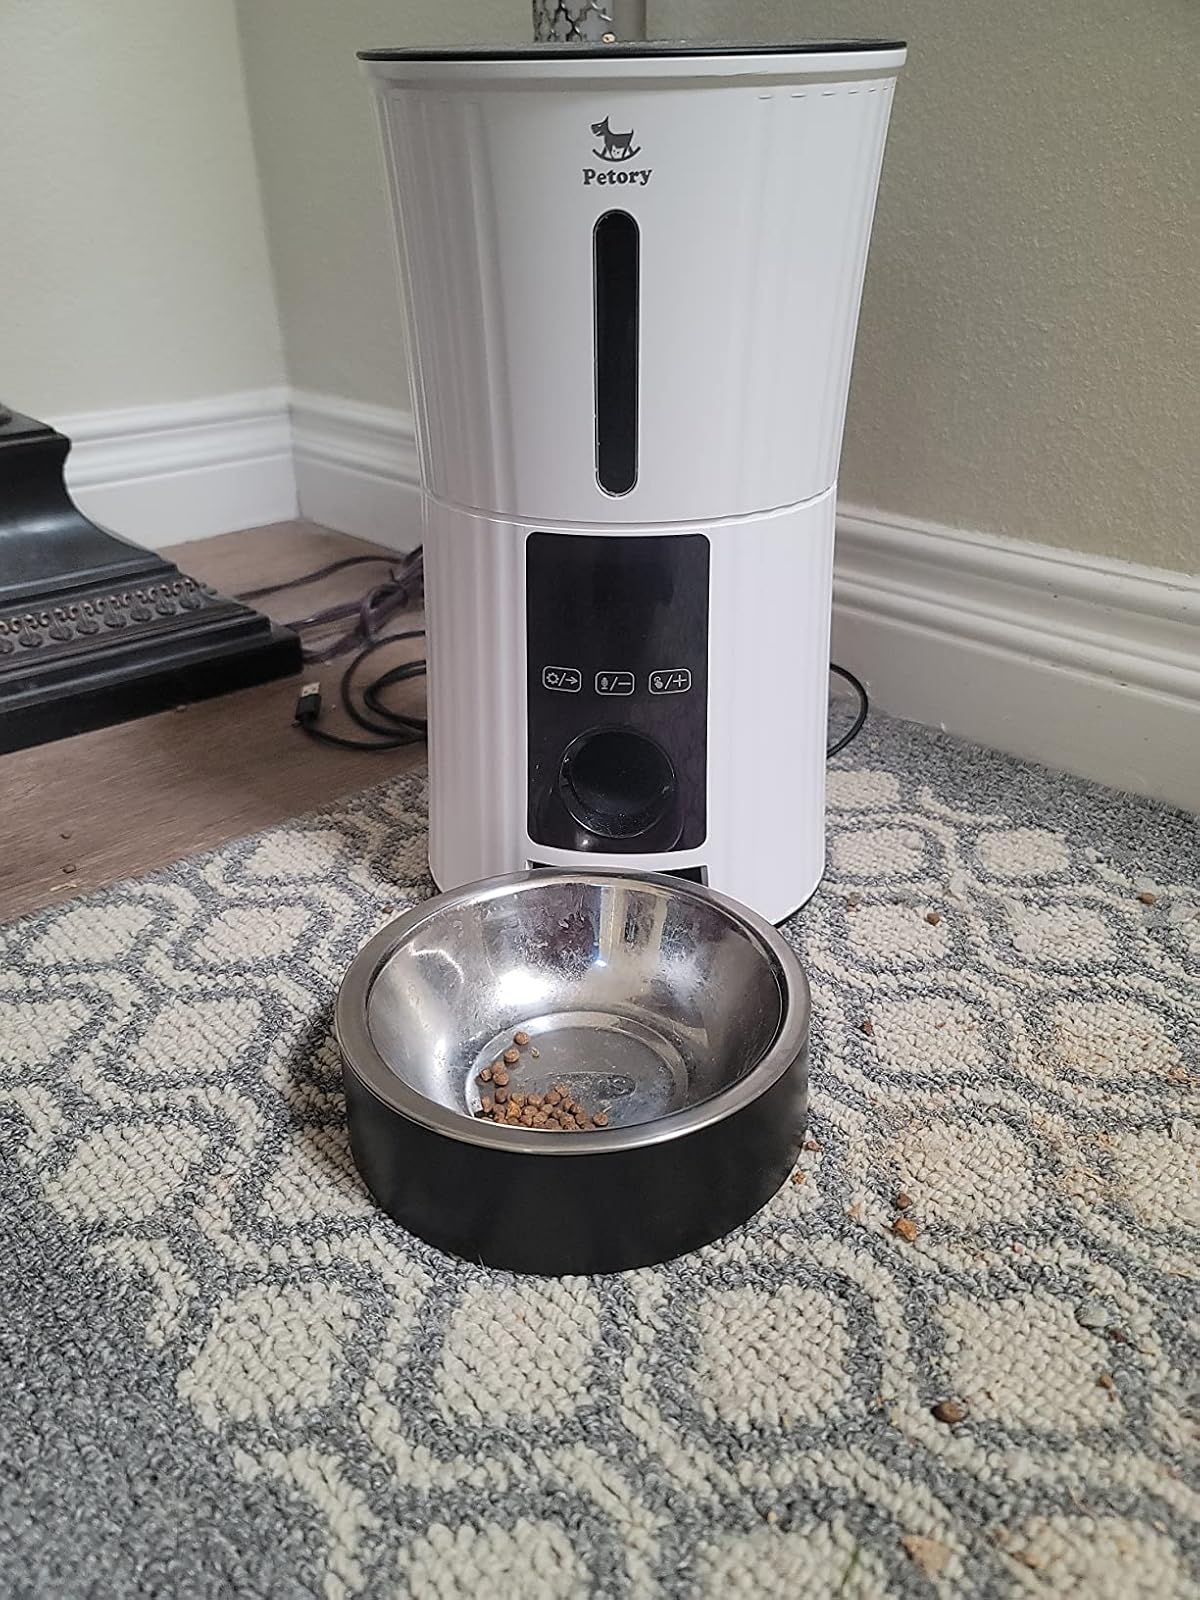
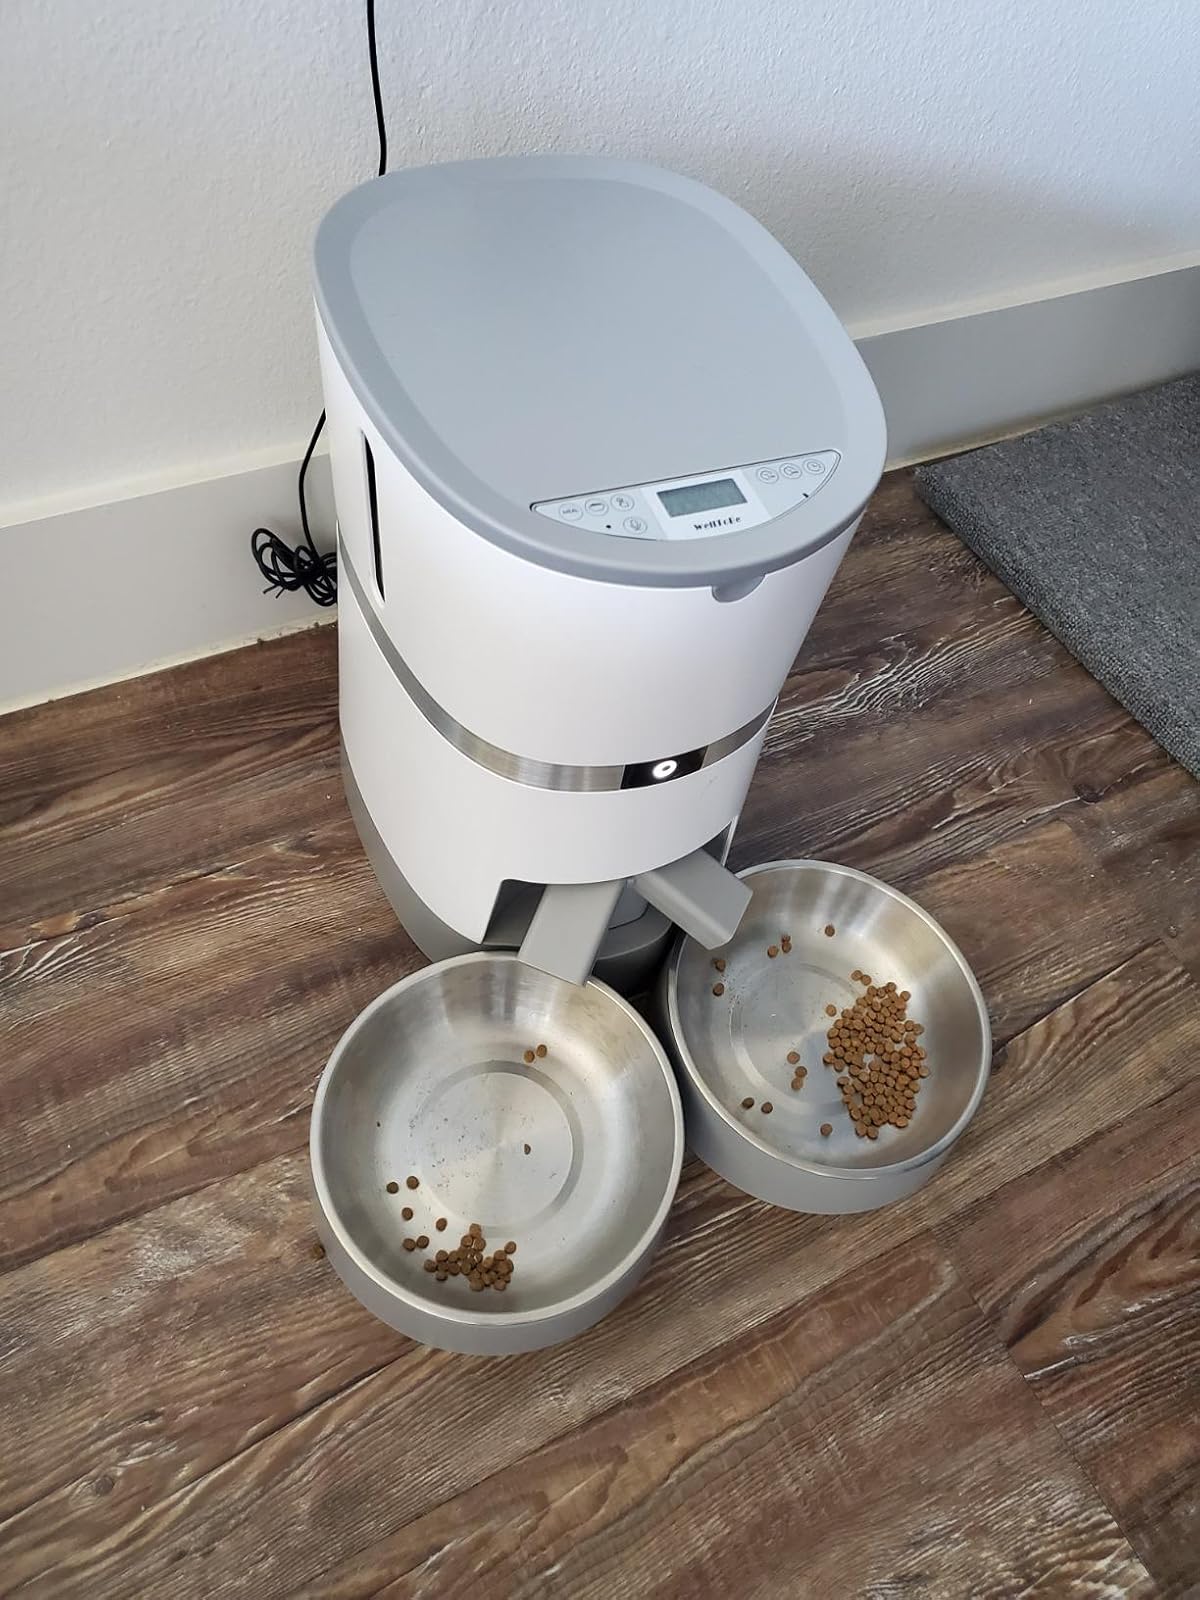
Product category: items_feeder
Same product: no